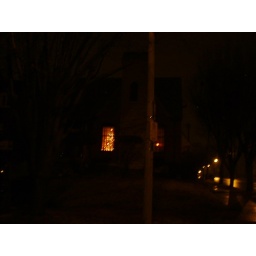
tree in window